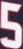
Number: 5